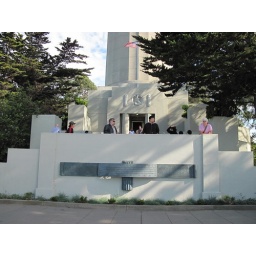
A day walking around SF. Random pictures of beautiful building and steets. A day walking around San Francisco. Random pictures of beautiful streets and buildings.